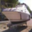
Label: ship